Volvo Ocean 65 Team JAJO

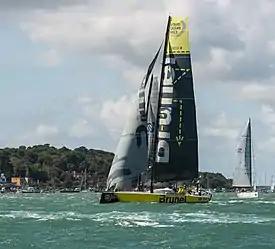
Team Brunel at the Fastnet weekend 2017

Team Brunel is a Volvo Ocean 65 yacht. She finished 3rd in the 2017–18 Volvo Ocean Race skippered by Bouwe Bekking and navigated by Andrew Cape.